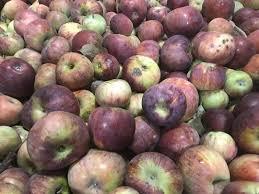
Label: apples